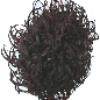
Label: rambutan